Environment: real
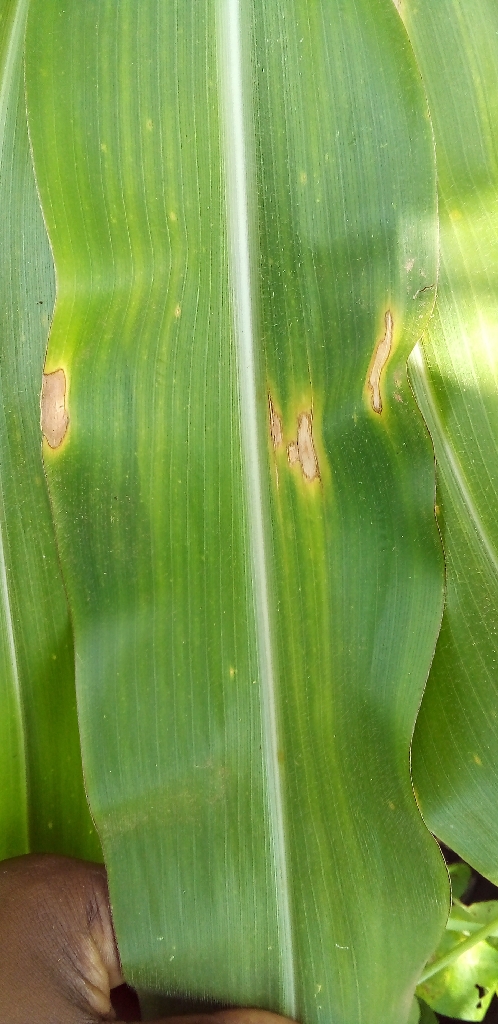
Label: northern_corn_leaf_blight